Elliot Leung

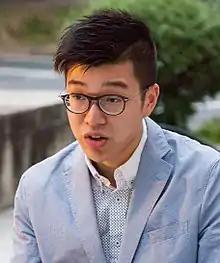
Leung in 2017

Elliot Ho Yat Leung (born August 3, 1995) is a Hong Kong composer working in both China and Hollywood. He received the Huabiao Award for Outstanding Composer in 2023, becoming the youngest winner in the history of this category. His works have been premiered by the New York Philharmonic, the Shanghai Symphony Orchestra, and the Hong Kong Philharmonic Orchestra, performed in halls such as the Berlin Philharmonie, the Lincoln Center, the Juilliard School, and the National Center for the Performing Arts. Leung has collaborated with Daniel Harding, Charles Dutoit, Yu Long and Gerard Salonga and has received commissions from the United States Department of State and the Asia Society. He is known for his symphonic works, most notably his film scores for Operation Red Sea and "The Battle at Lake Changjin" as well as his orchestral concert works "Symphony No. 1 "The Metaverse"," "Wuxia" and "Chinese Kitchen: A Feast of Flavours". Leung was named on the "Forbes" 30 Under 30 list in 2022 and as of November 2023, his films have grossed $2.2 billion USD worldwide.